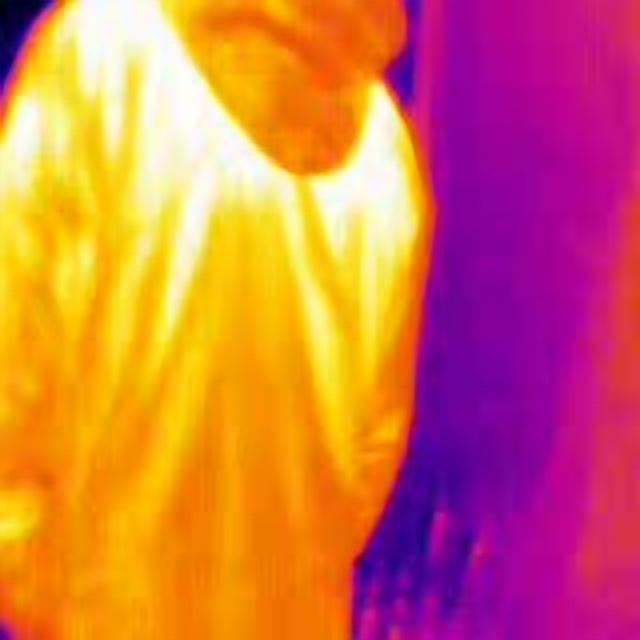
Detected objects:
label: person